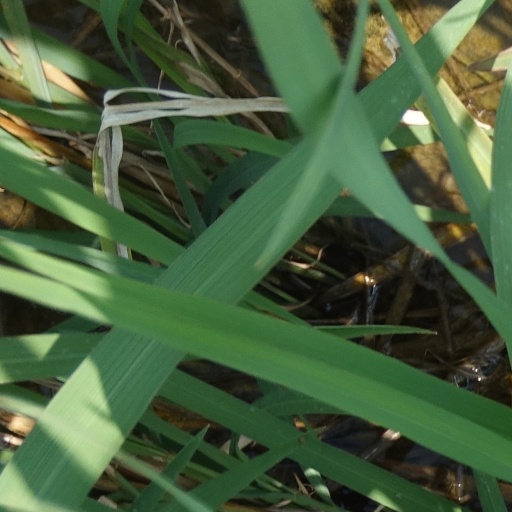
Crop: rice